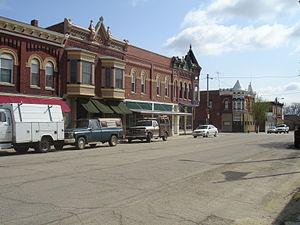
Stockton est un village du comté de Jo Daviess, en Illinois, aux États-Unis. Il est incorporé le 22 mai 1890. Lors du recensement de 2010, la ville comptait une population de 1 862 habitants.